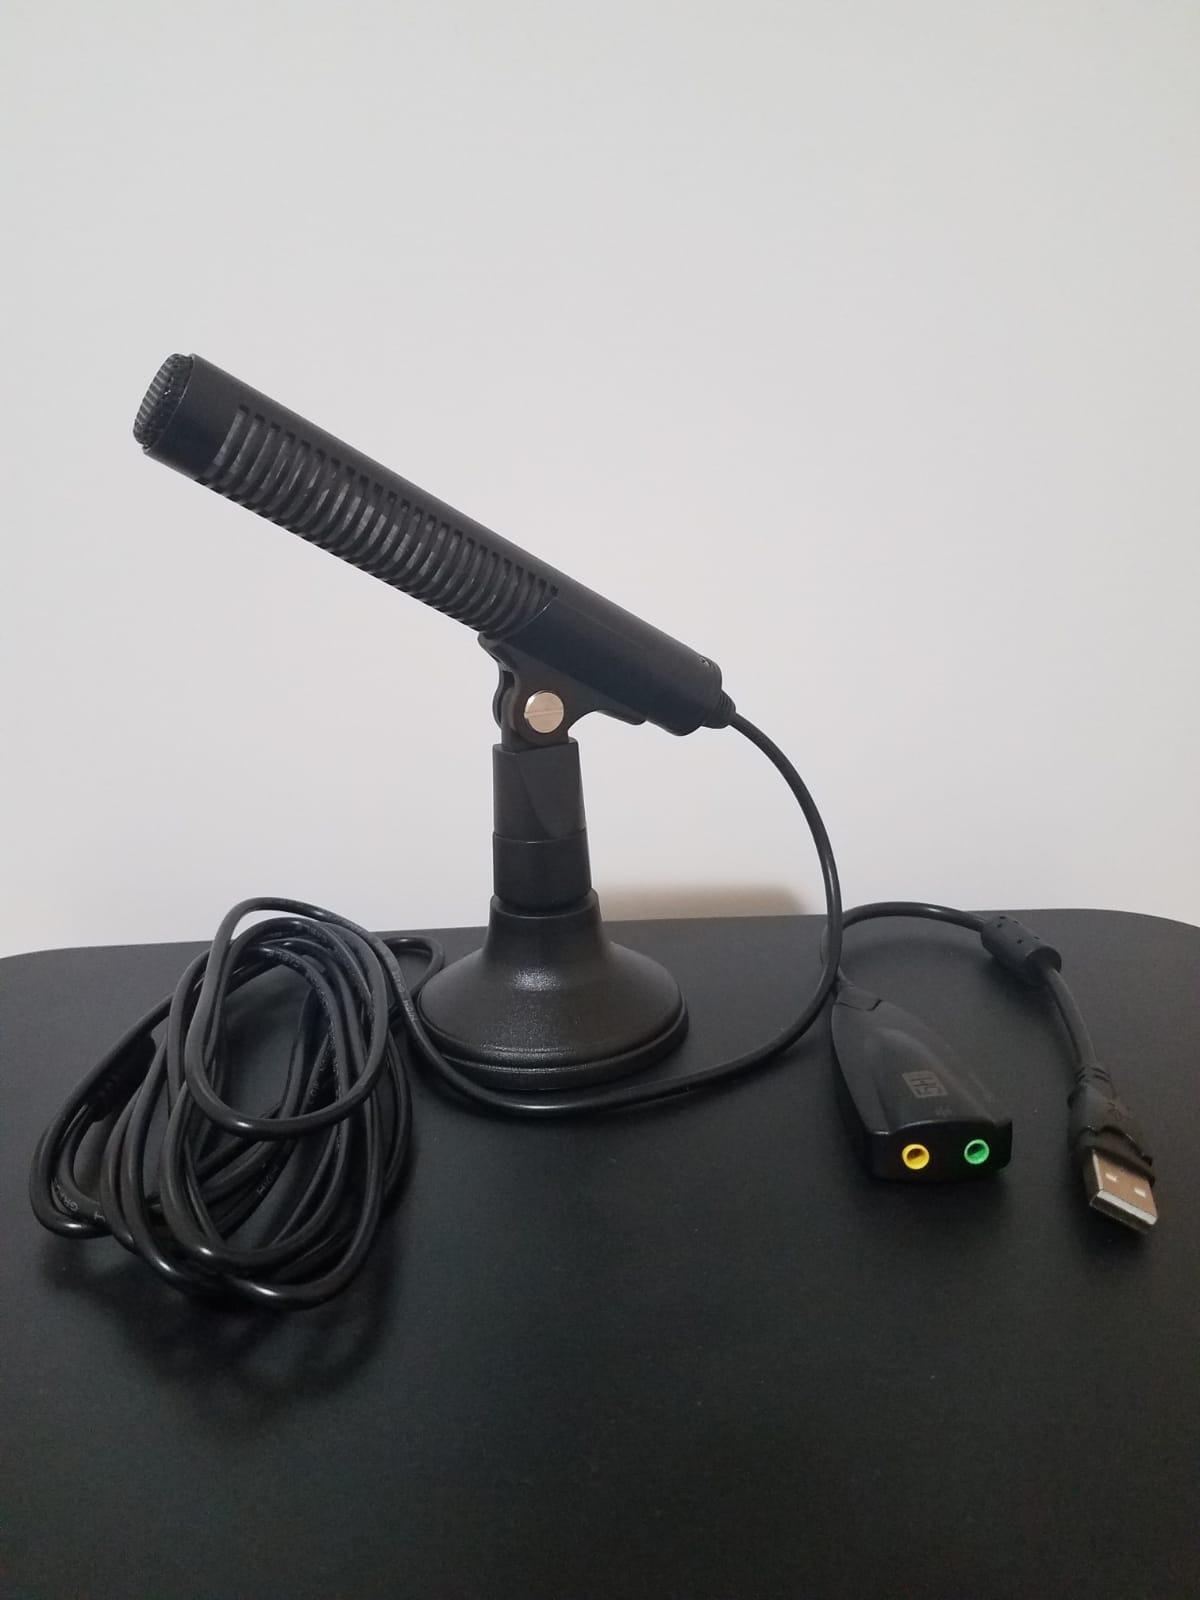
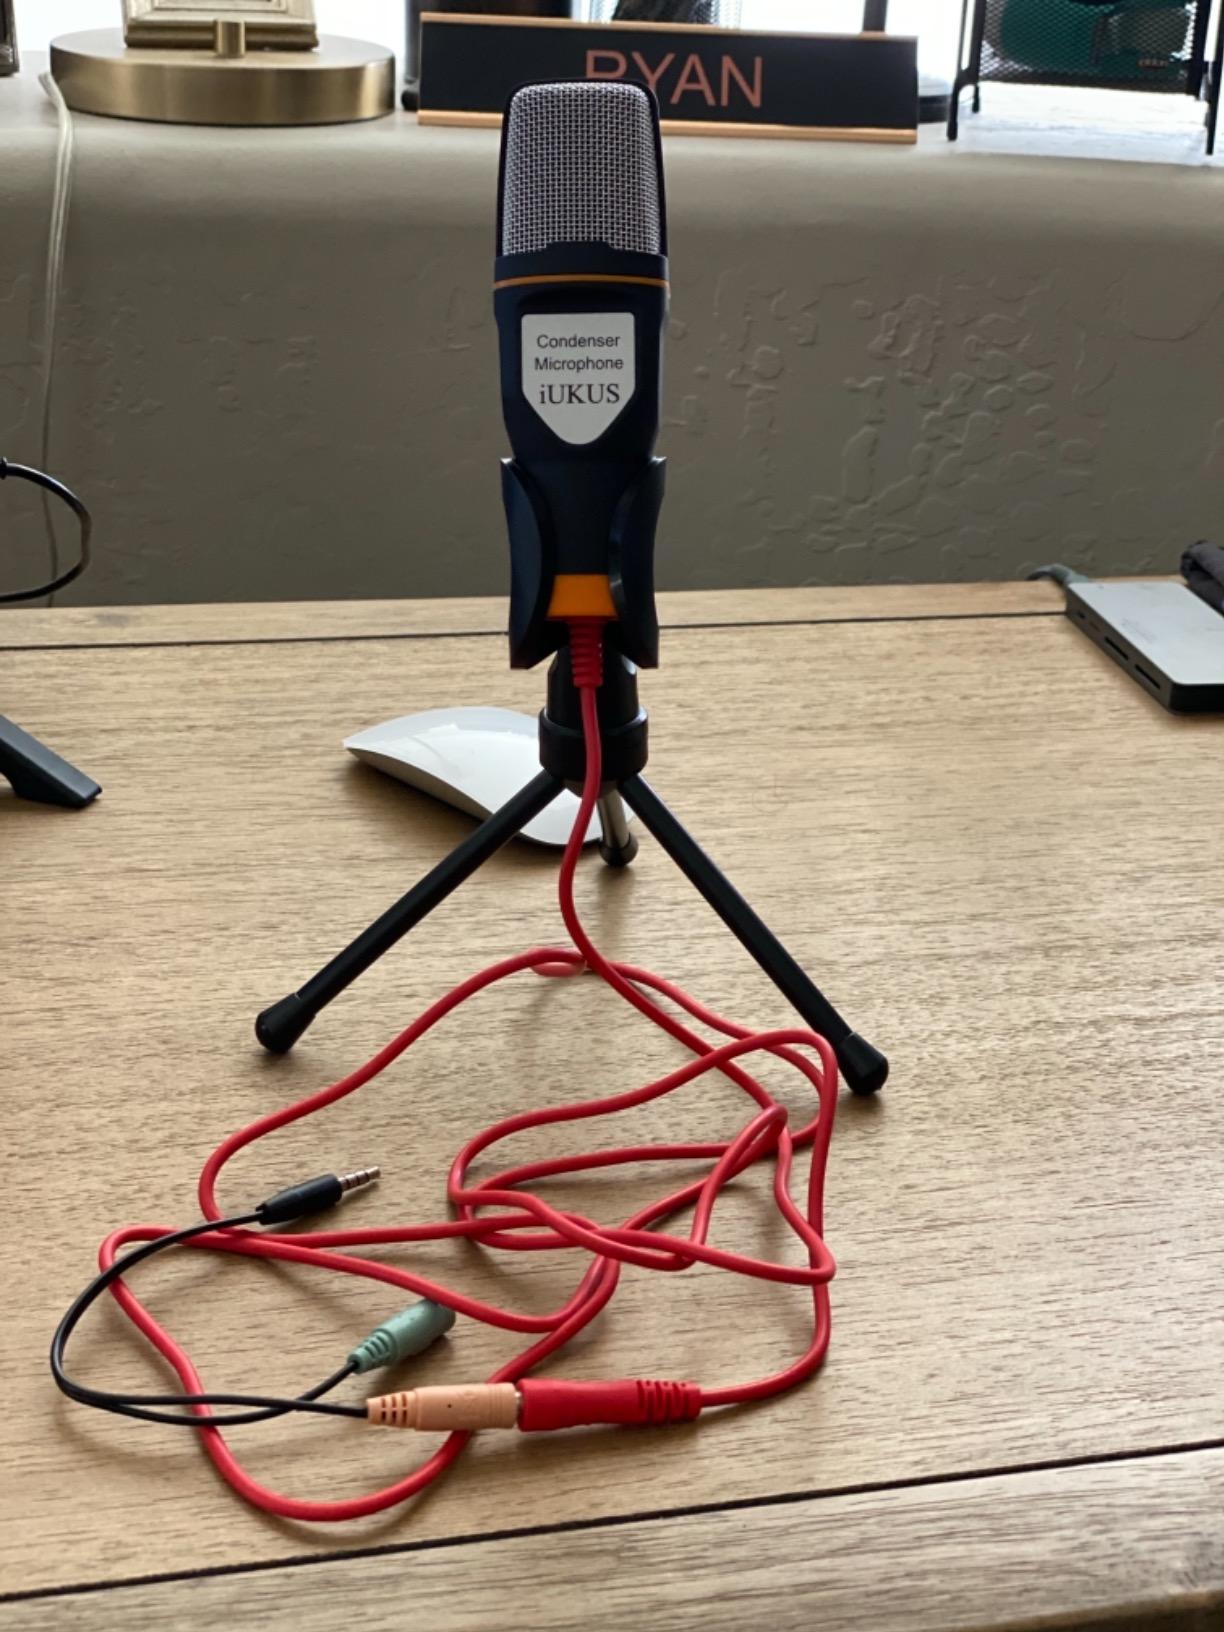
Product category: microphone
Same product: no